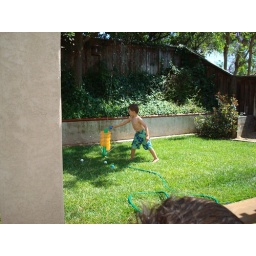
Backyard: Alex placing the ball in water